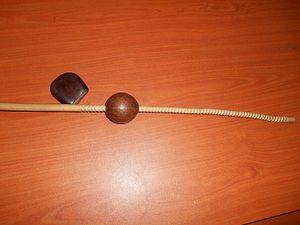
L'Ahoco est un instrument de musique traditionnelle des Baoulés, un peuple originaire du centre de la Côte d'Ivoire. Cet instrument est promu l'artiste chanteuse tradi-moderne ivoirienne Antoinette Konan. Il s'agit d'un bâton que l'on racle à l'aide d'une écorce de fruit séché et d'une coquille de noix aplatie. This is an image from Ivory Coast
L'Ahoco est un instrument de musique traditionnelle des Baoulés de Côte d'Ivoire, promu par l'artiste chanteuse ivoirienne Antoinette Konan. Il s'agit d'un bâton strié que l'on racle à l'aide d'un racleur, qui est un fruit sec évidé et d'un amplificateur qui est une coquille de noix aplatie et évidée elle aussi.